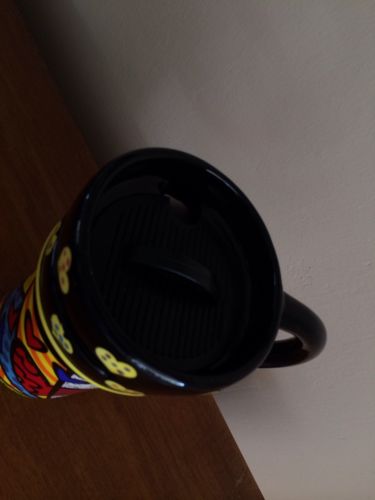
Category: mug